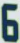
Number: 6